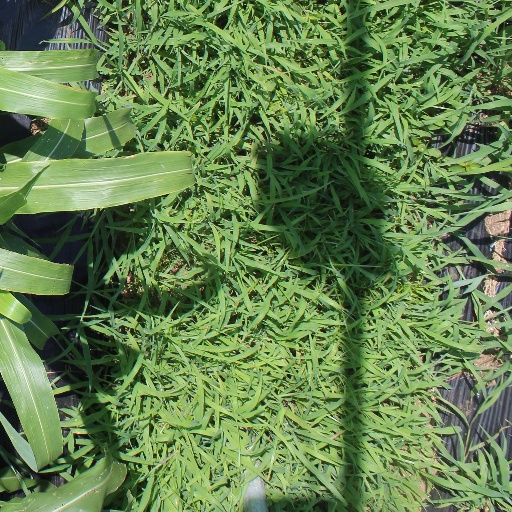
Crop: sorghum